Mata Hari

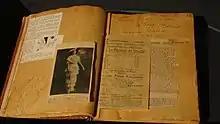
Scrapbook of Mata Hari in the Frisian Museum in Leeuwarden, Netherlands

In December 1916, the Second Bureau of the French War Ministry let Mata Hari obtain the names of six Belgian agents. Five were suspected of submitting fake material and working for the Germans, while the sixth was suspected of being a double agent for Germany and France. Two weeks after Mata Hari had left Paris for a trip to Madrid, the Germans executed the double agent while the five others continued their operations. This development proved to the Second Bureau that Mata Hari had communicated the names of the six spies to the Germans.